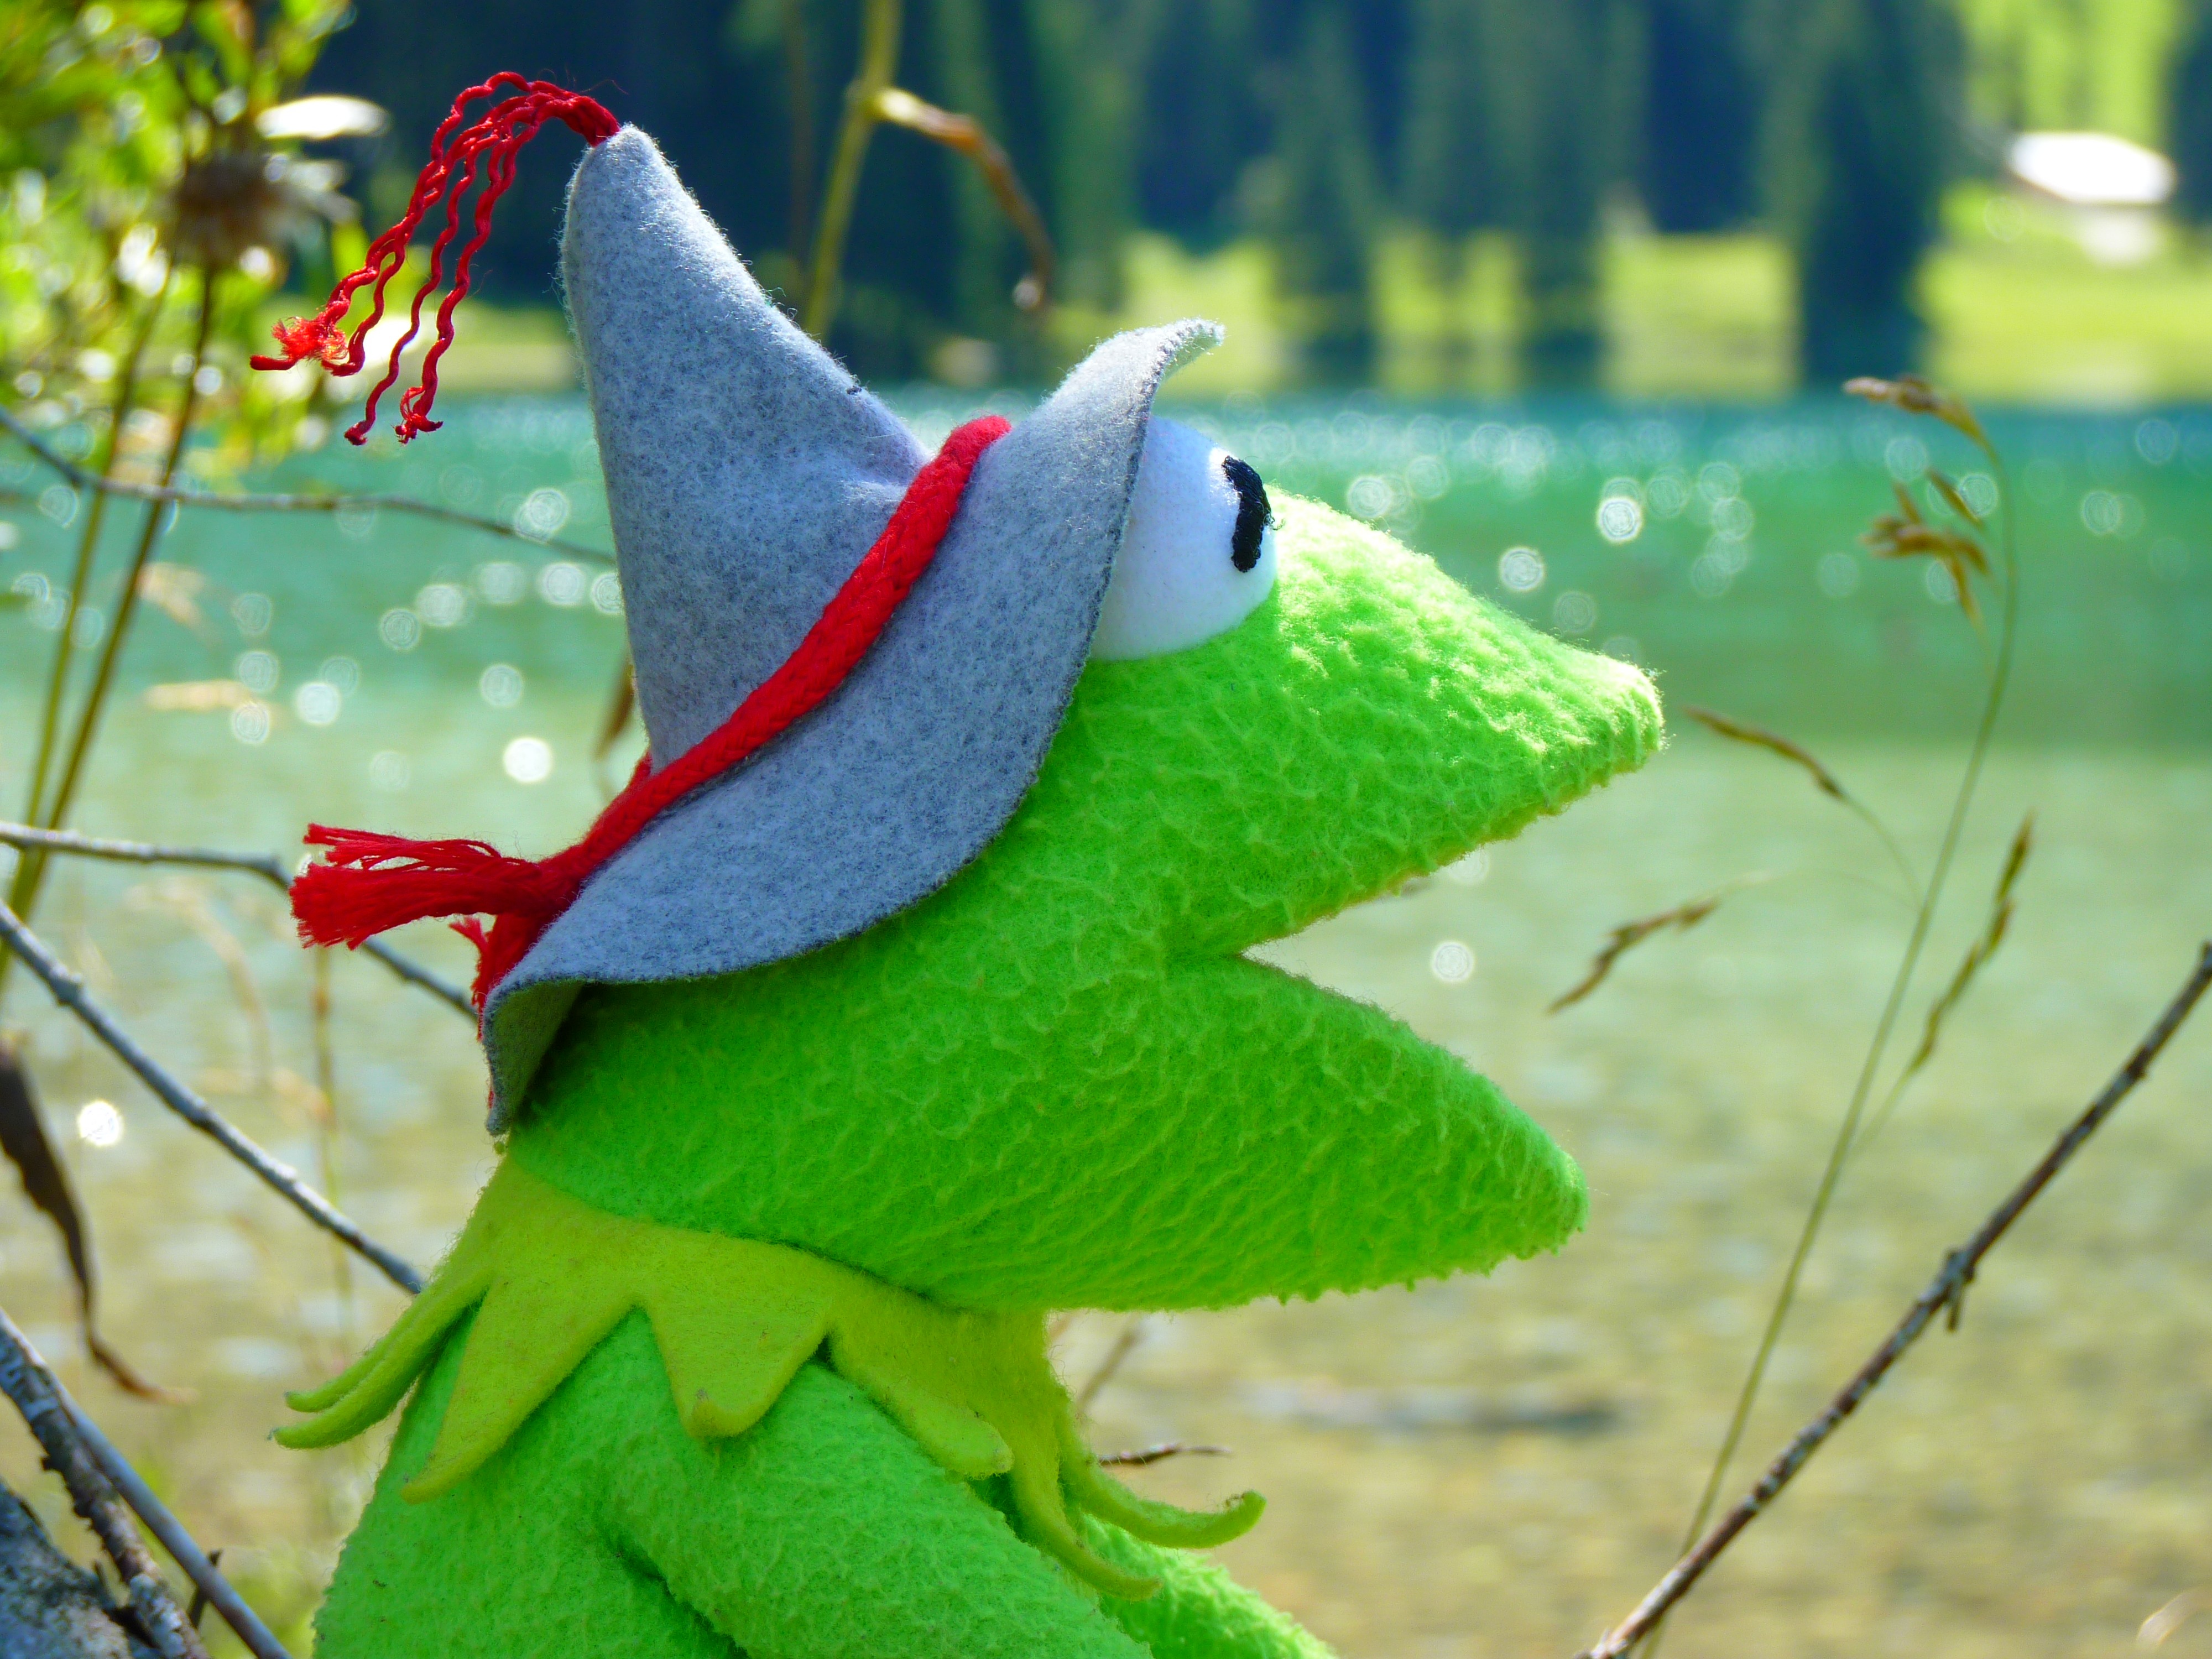
tree, nature, branch, bird, plant, leaf, flower, green, botany, frog, amphibian, flora, fabric, doll, figure, brim, kermit, headwear, fedora, macro photography, felt, tyrolean, hutkrempe, tyrolean hat, hat cord